Mylothris agathina

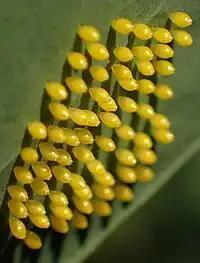
Batch of eggs oviposited on a leaf

As caterpillars, Mylothris agathina larvae feed primarily on leaves of host plants within the family Fabaceae (legumes) such as "Erianthemum dregei commonly known as" Hairy Mistletoe and "Osyris compressa" (formerly "Colpoon compressum") known as African Sandalwood. The gregarious larvae feed on various host plants like "Tapinanthus oleifolius", "Tapinanthus rubromarginatus", "Teighemia quinquenervia", "Ximenia afra", "Osyris lanceolata". As adults, they primarily feed on the nectar of flowering plants, including Tetraselago natalensis, known as Natal Blue Haze and other flowering plants found in their habitat